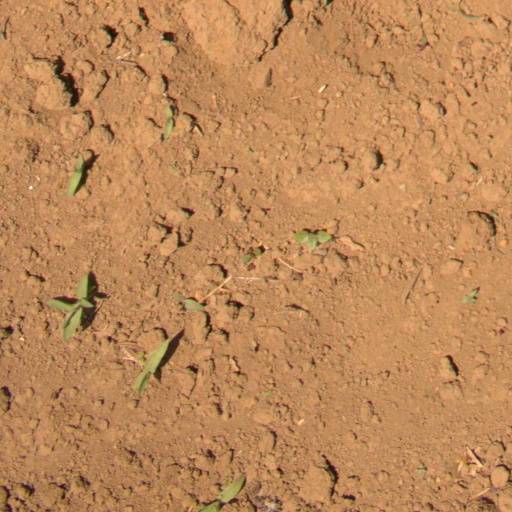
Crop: Jerusalem artichoke